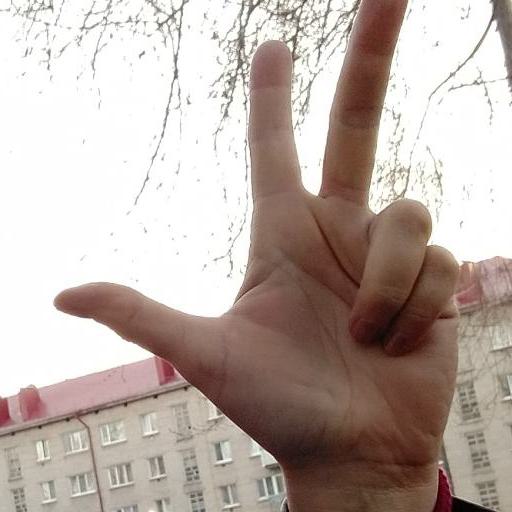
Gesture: three2